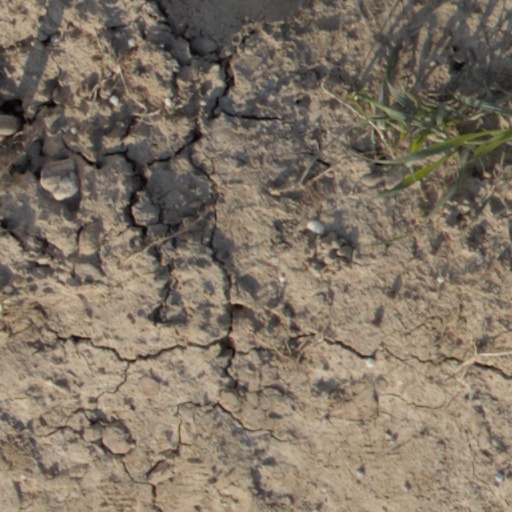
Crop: wheat